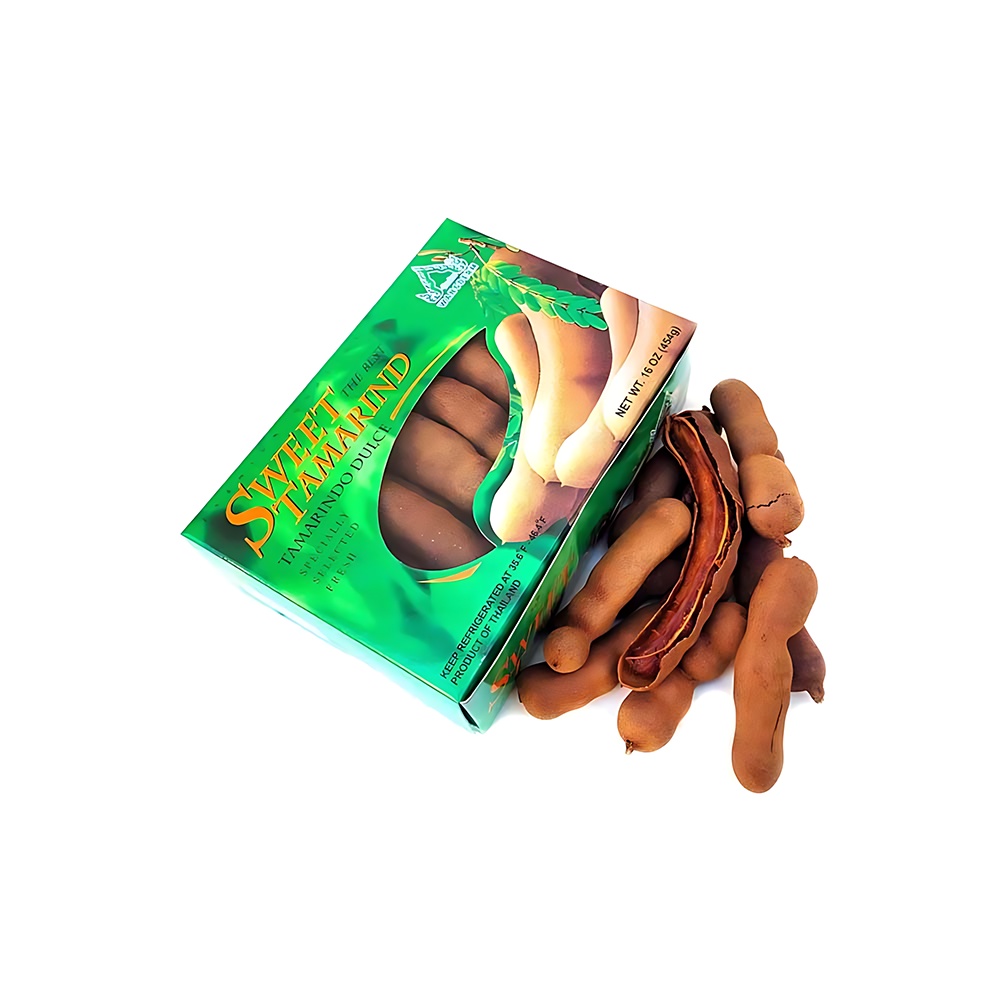
Sweet Tamarind(Imli)/pck 250g
AL-FATAH provides you with 100% Fresh Fruits and Healthy Vegetables because we care about your health.
Brand: Alfatahstore
Category: Food, Beverages & Tobacco > Food Items > Fruits & Vegetables > Fresh & Frozen Fruits > Tamarindo